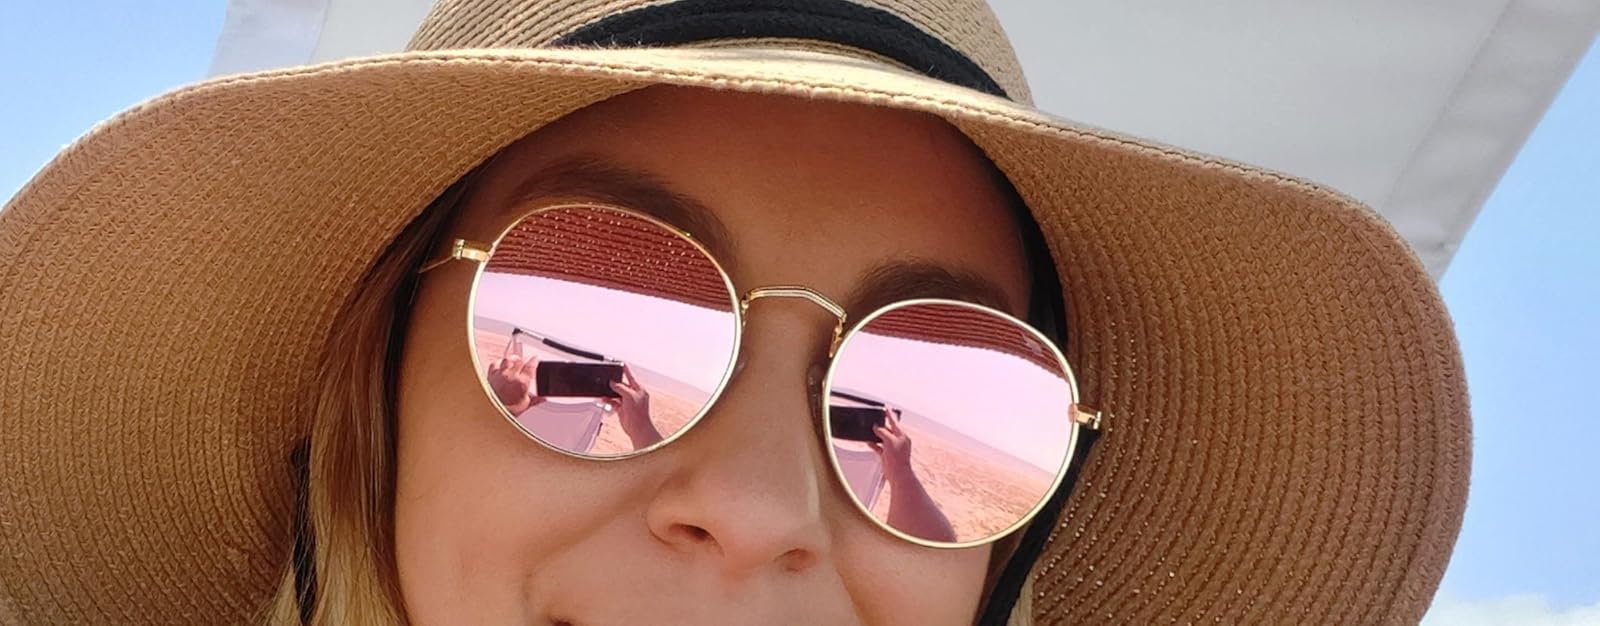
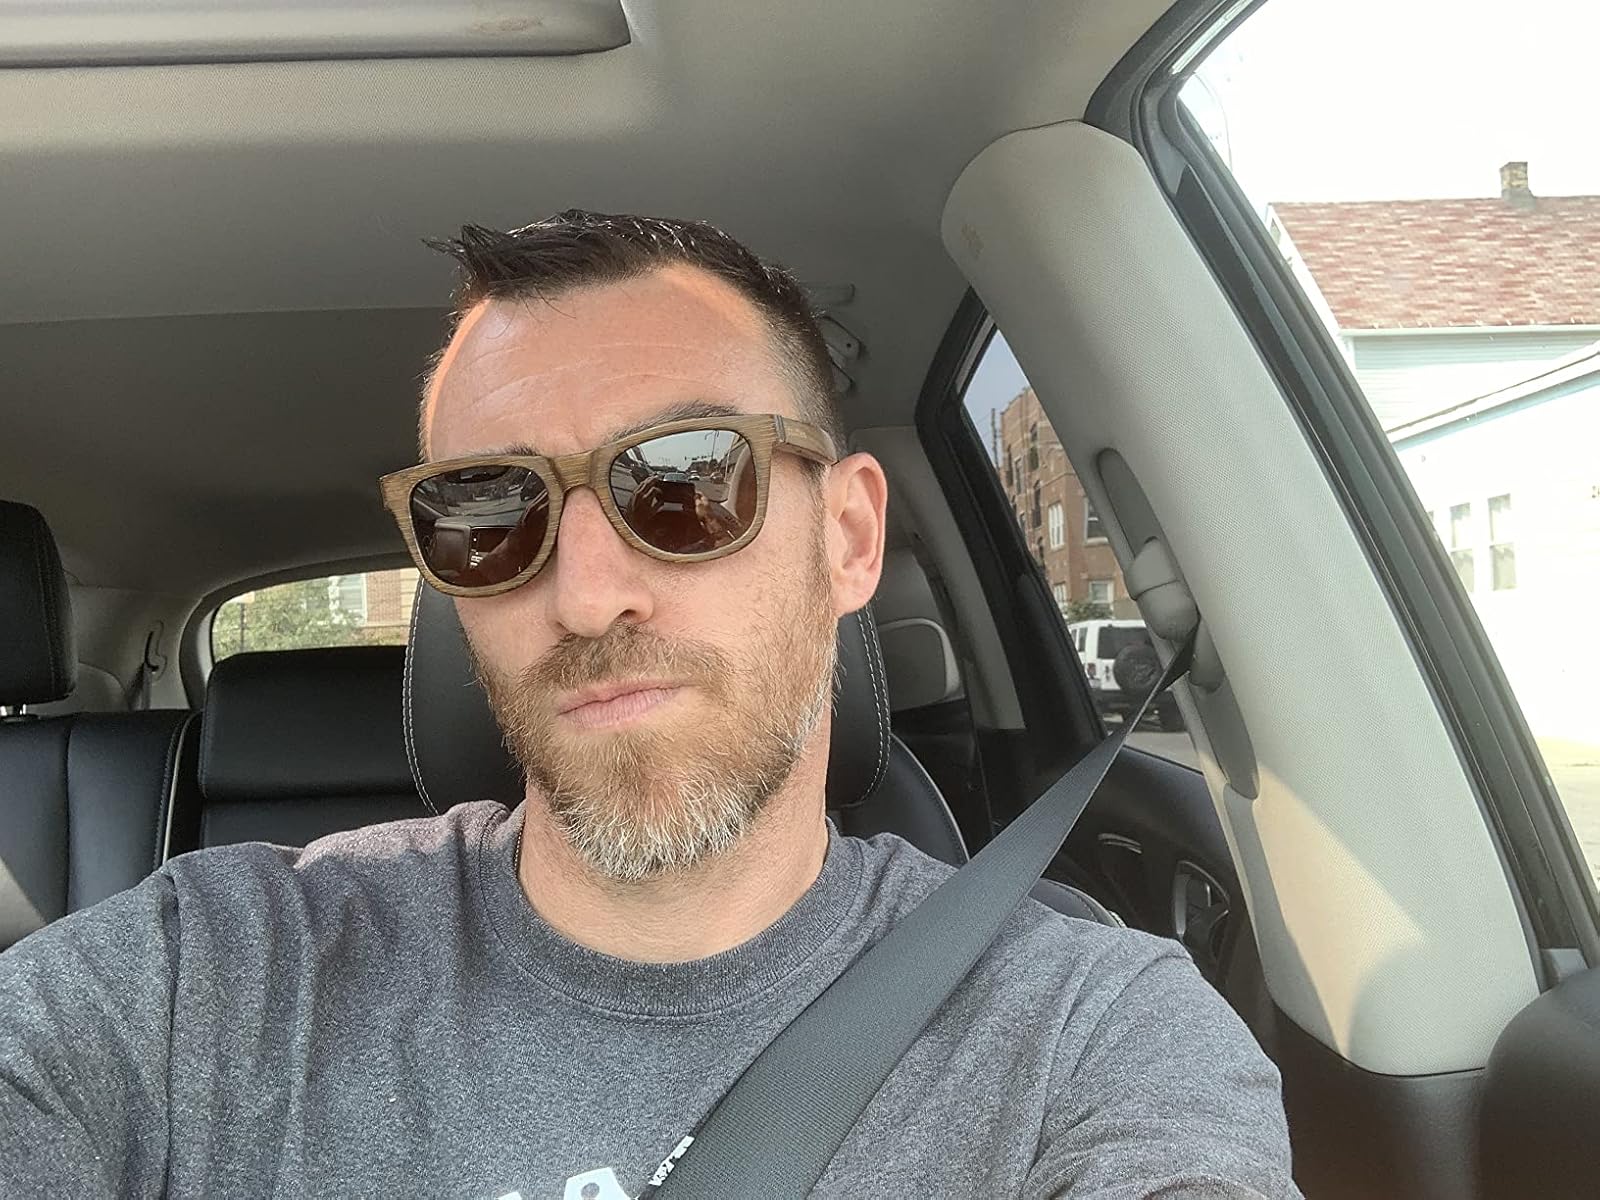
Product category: accessories_sunglasses
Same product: no